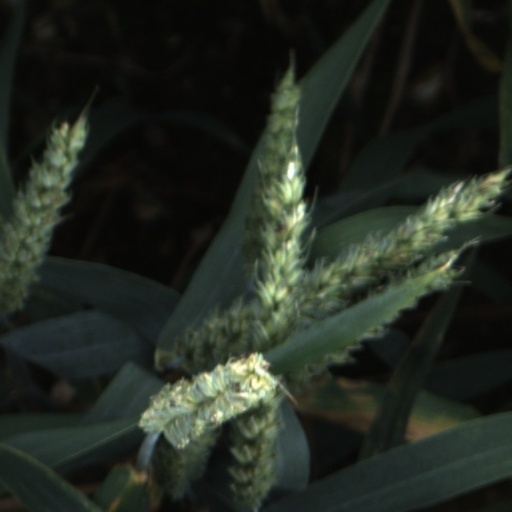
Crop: wheat